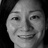
Emotion: happy